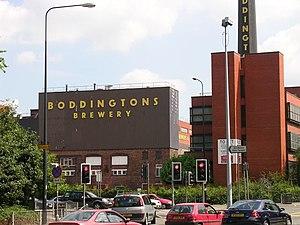
Les notes biographiques de la Société académique du Touquet-Paris-Plage sont celles, de ses membres titulaires, éditées dans les mémoires de la Société académique de Paris-Plage puis de la Société académique du Touquet-Paris-Plage de 1909 à 1936, auxquelles ont été ajoutés les hommages et nécrologies édités de 1992 à 2017.